Jersey Wooly

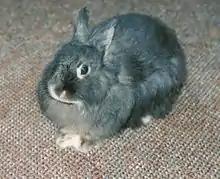
Pet Jersey Wooly rabbit

The Jersey Wooly is a breed of domestic rabbit weighing about 3 pounds with a bold head and wool fur on their body.